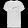
Label: T - shirt / top